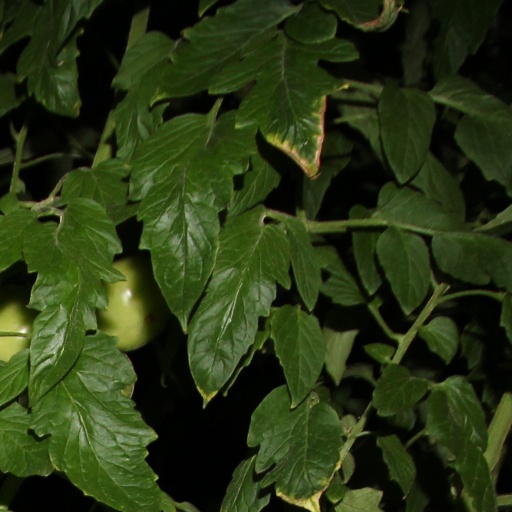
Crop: tomato